Pontypridd

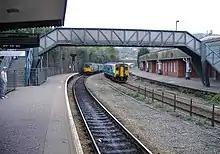
Railway station

Pontypridd Urban District Council operated from 1894 to 1974, when it was incorporated into Taff Ely Borough Council. That in turn came under the unitary Rhondda Cynon Taf Council in 1996. Pontypridd Town Council functions as a community council. Labour is the dominant political force and has been since the First World War. The community elects 23 town councillors from 11 community wards: Cilfynydd, Glyncoch, Graig, Hawthorn, Ilan, Pontypridd, Rhondda, Rhydfelen Central, Rhydfelen Lower, Trallwng and Treforest. Pontypridd Municipal Buildings was completed in 1904.